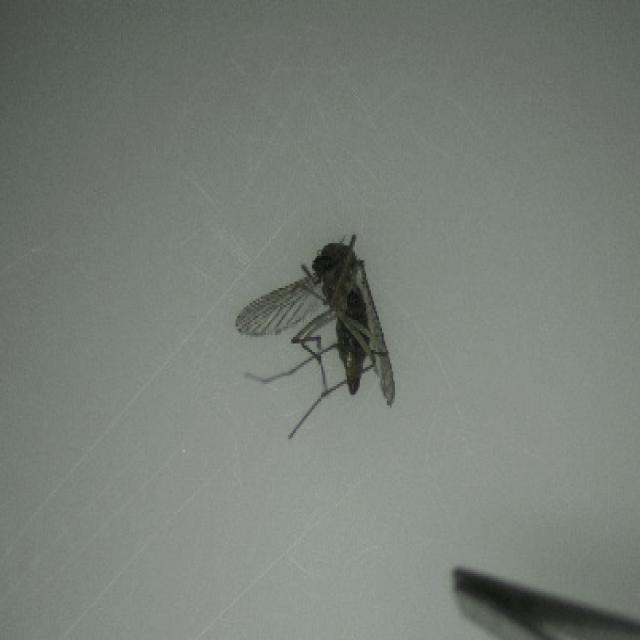
Species: culex_tritaeniorhynchus